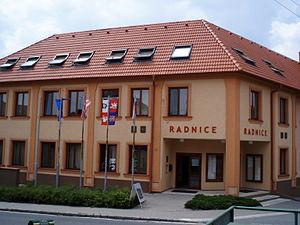
Sezemice est une ville du district et de la région de Pardubice, en République tchèque. Sa population s'élevait à 3 864 habitants en 2018.